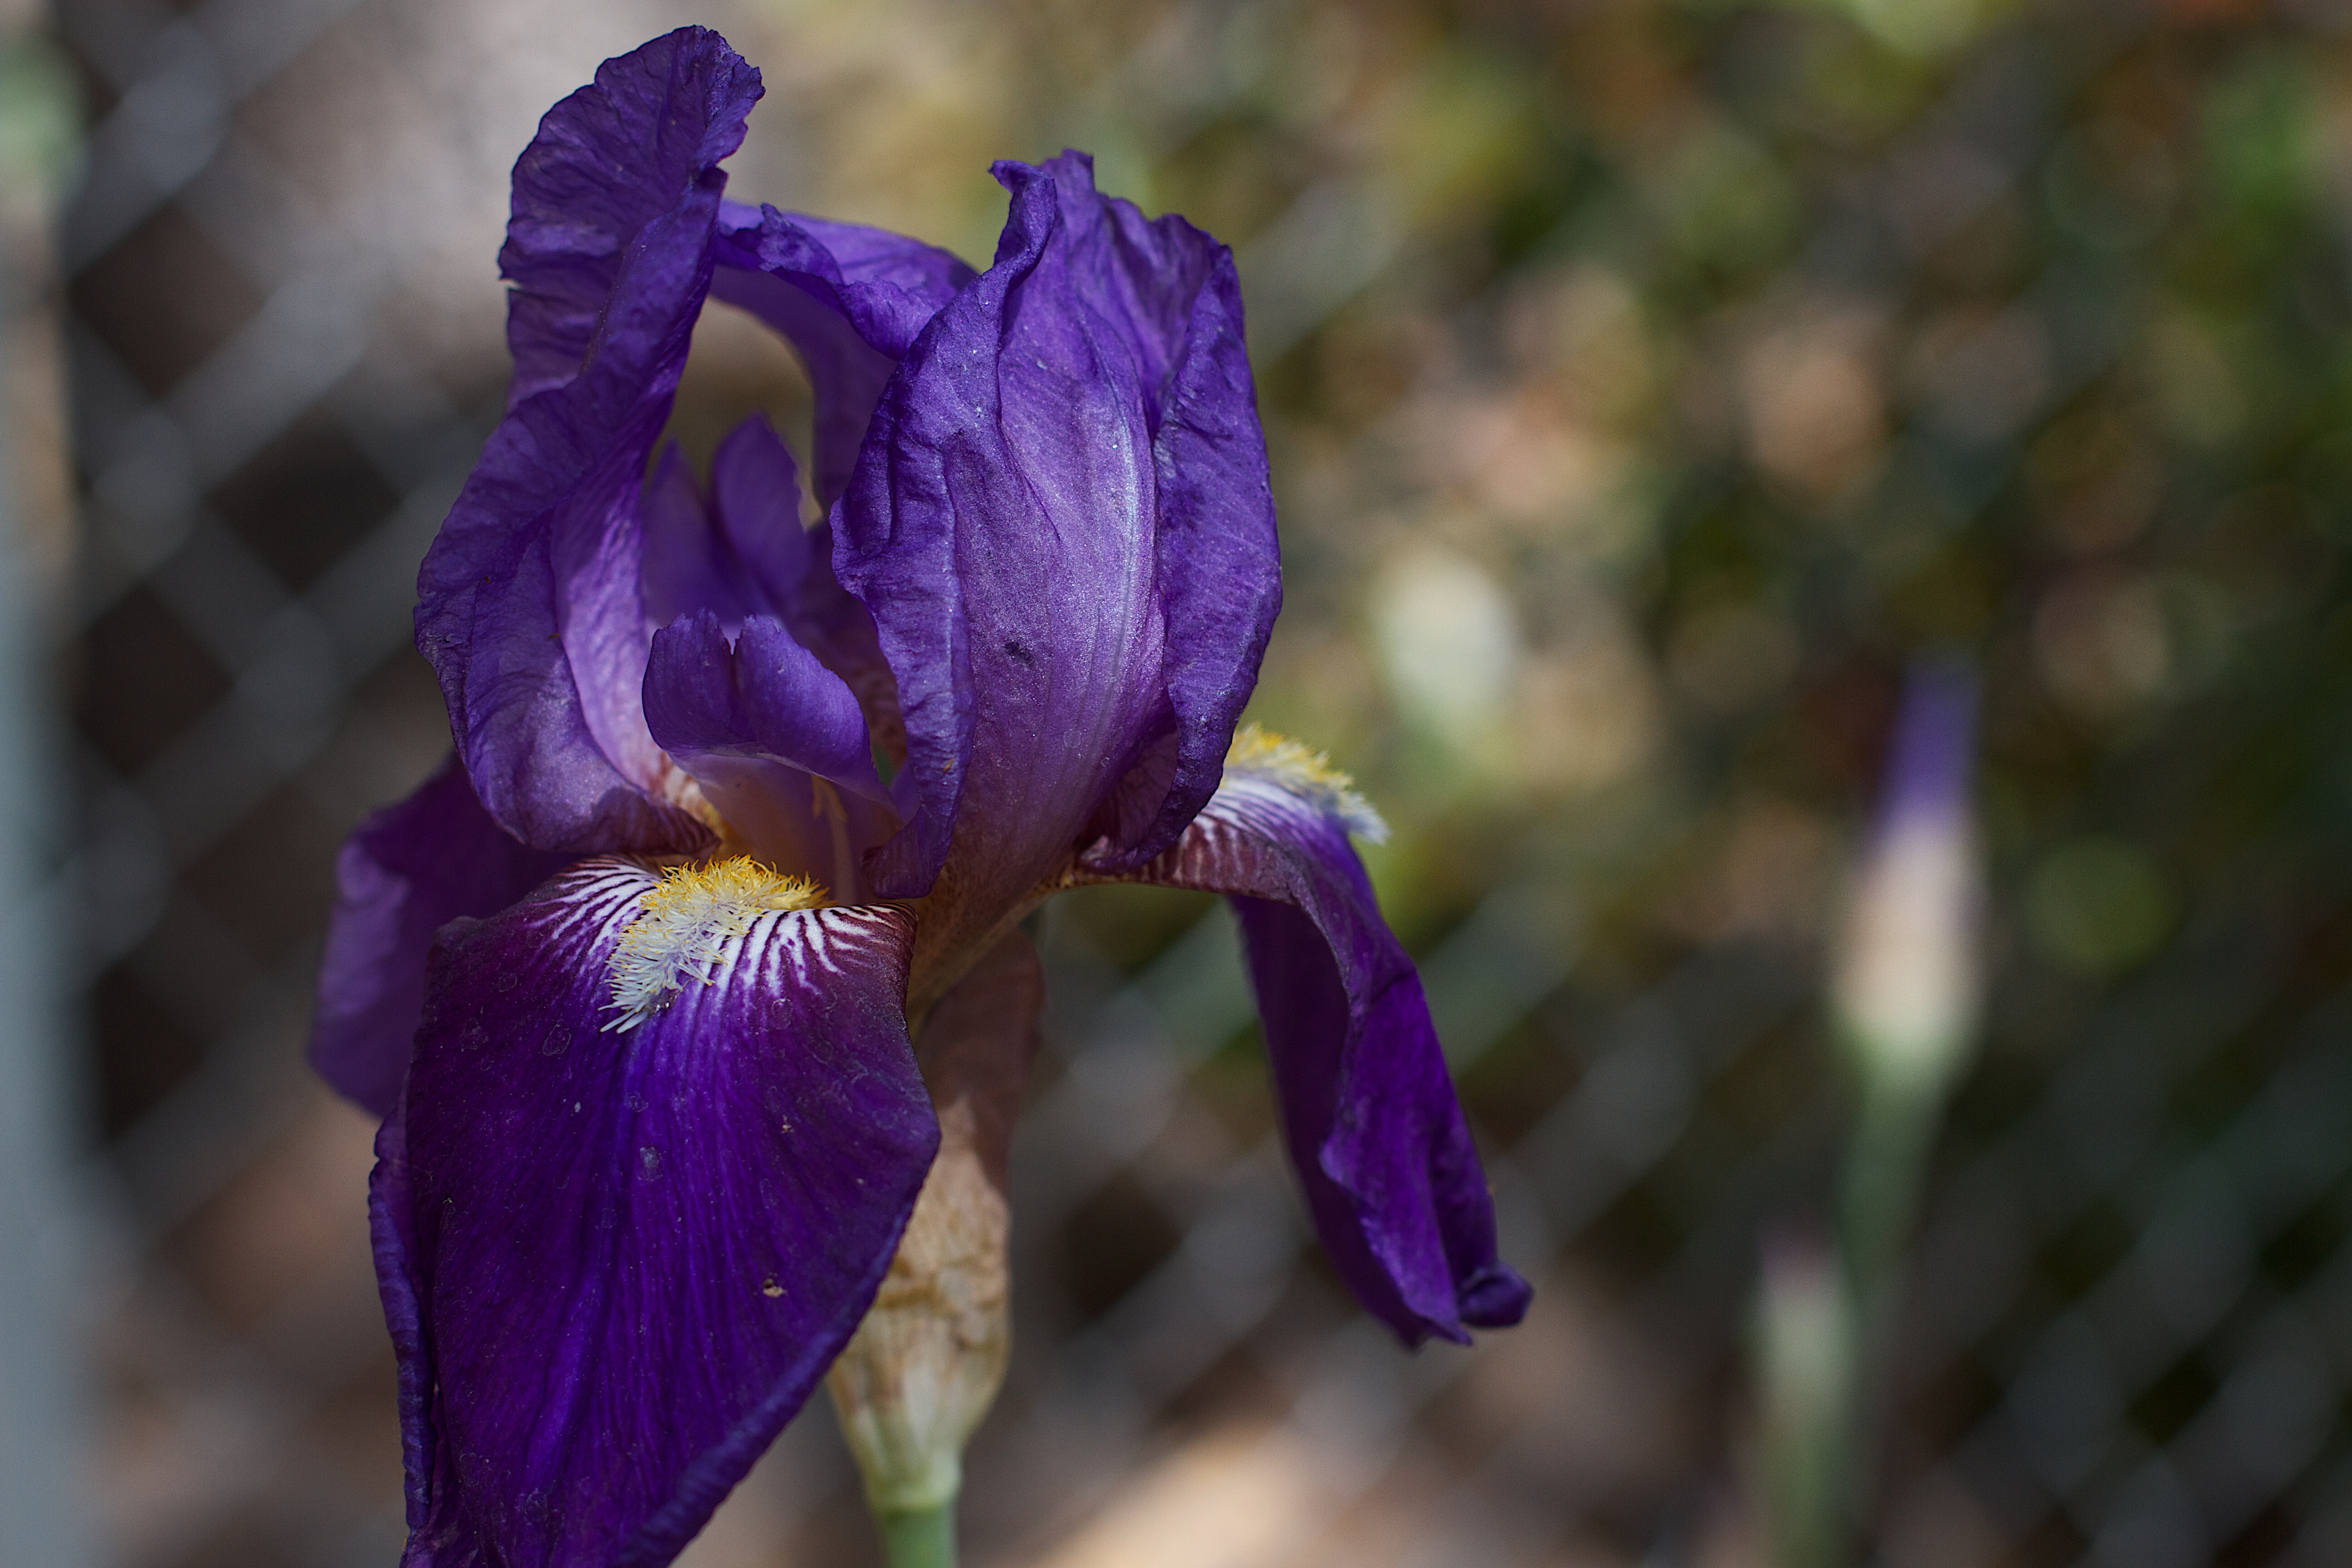
flower, plant, flora, purple, iris, botany, land plant, iris family, eye, flowering plant, macro photography, petal, organ, plant stem, crocus, wildflower